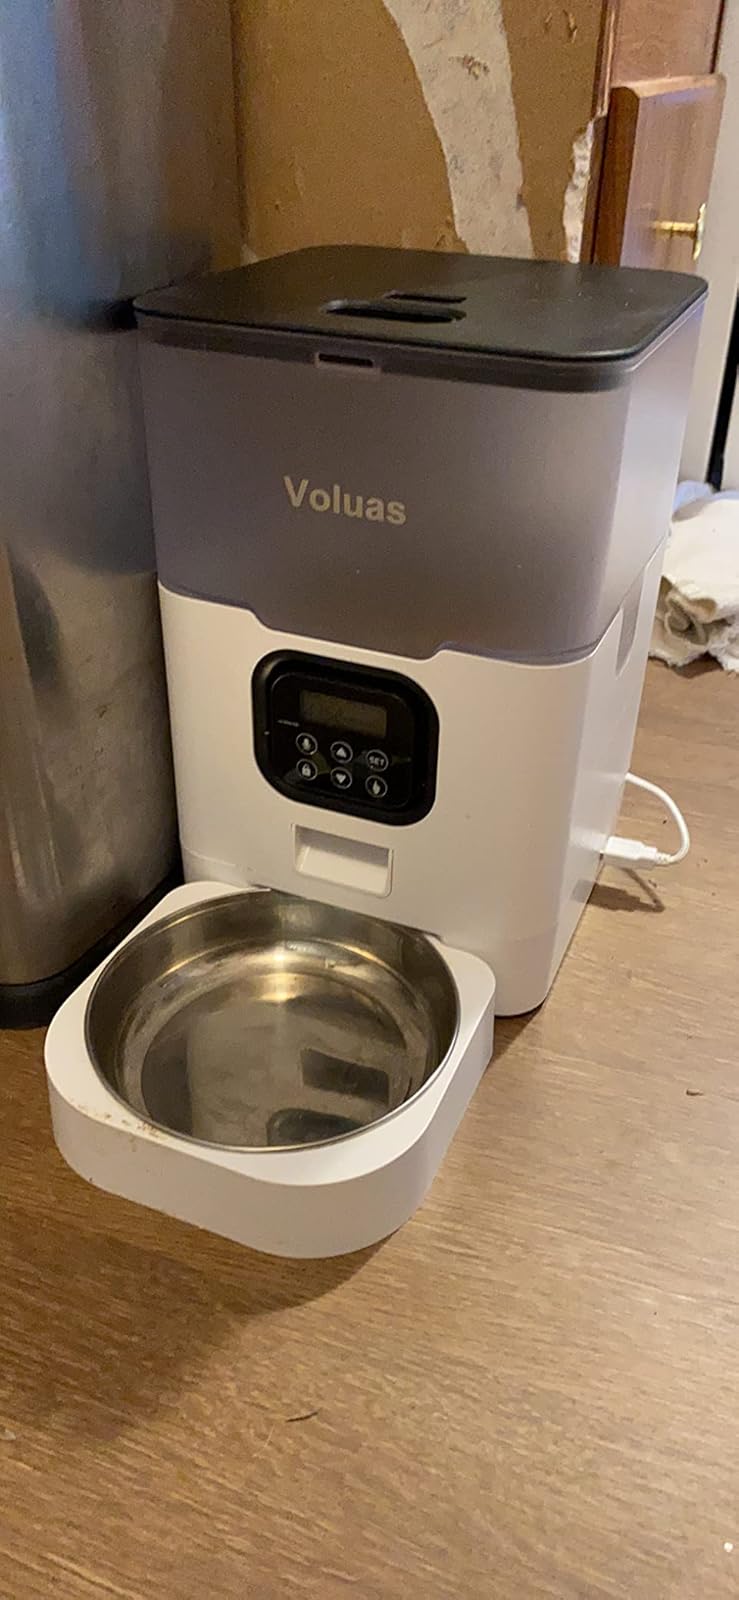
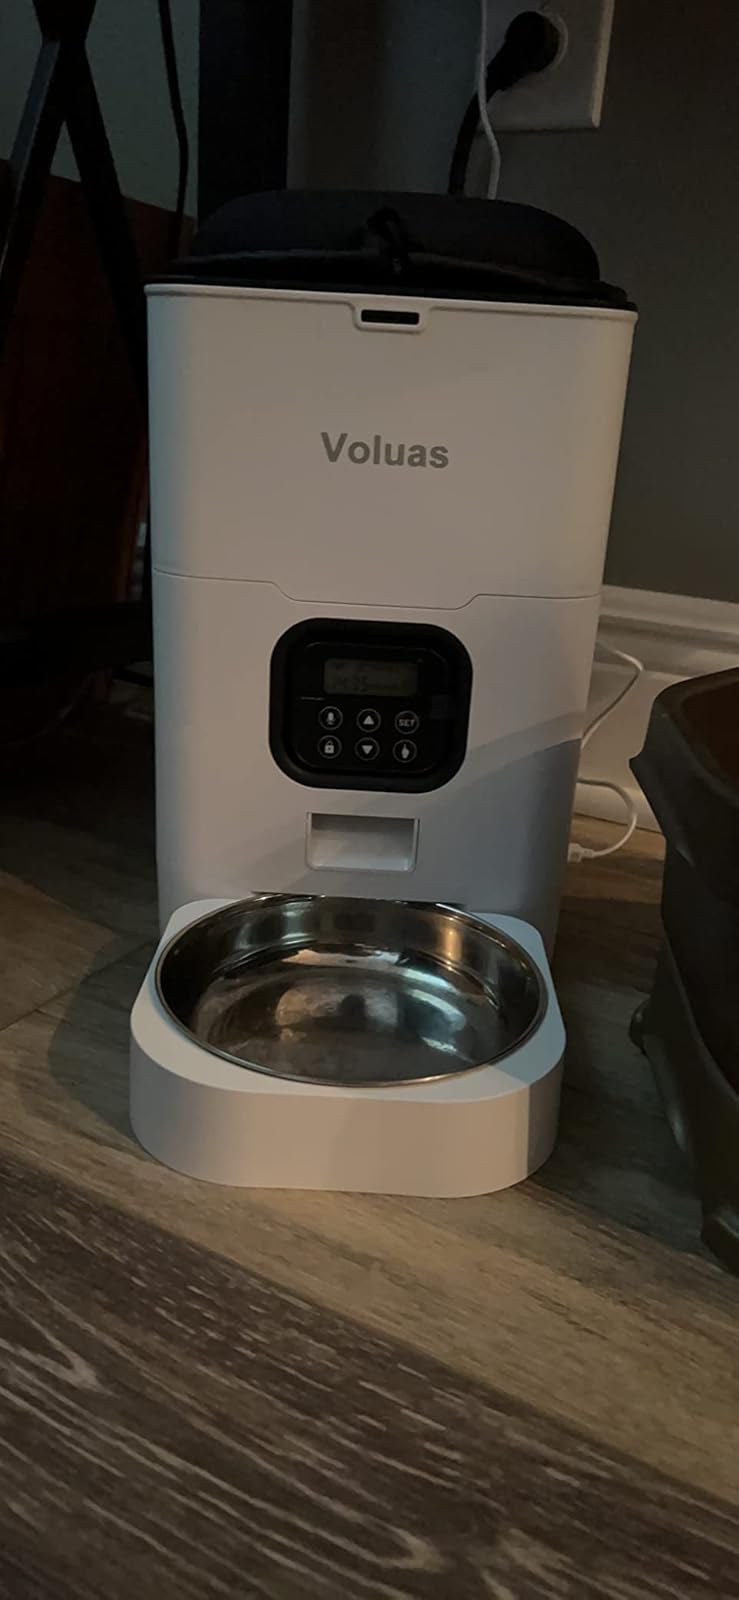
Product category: items_feeder
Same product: no